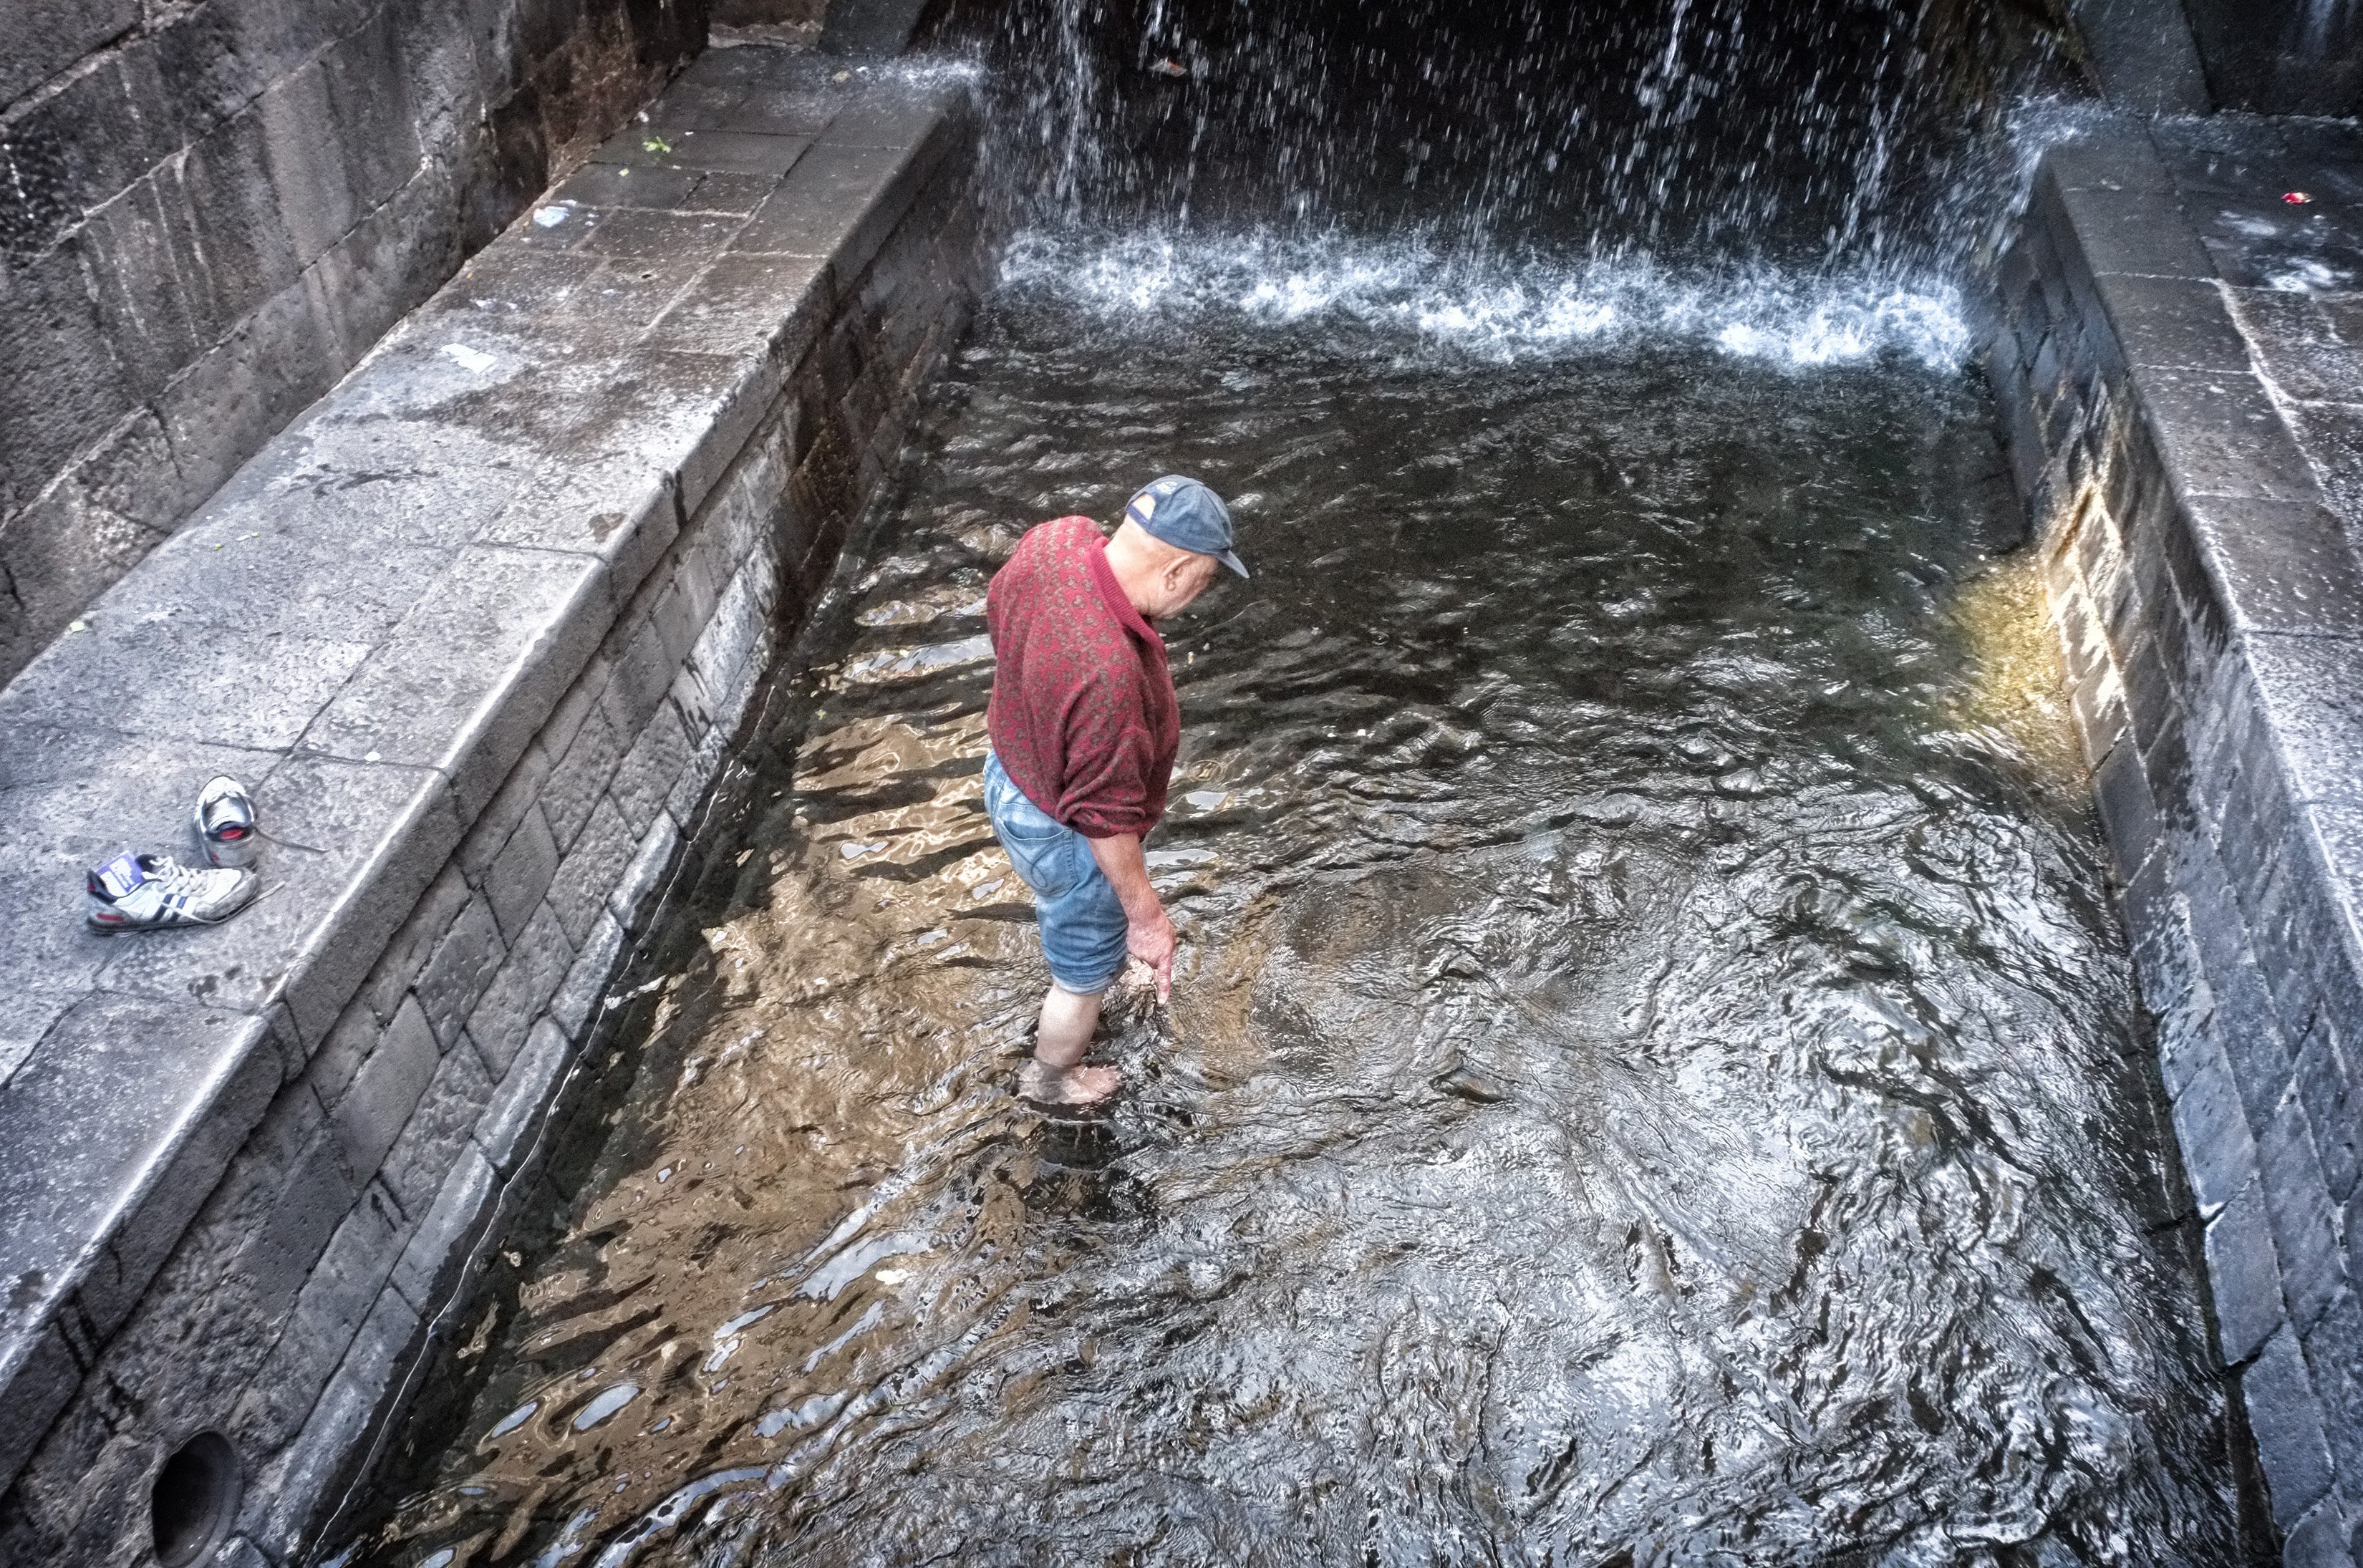
water, italy, waterway, infrastructure, fuji, sicily, fujix, fujixe1, e1, catania, geological phenomenon